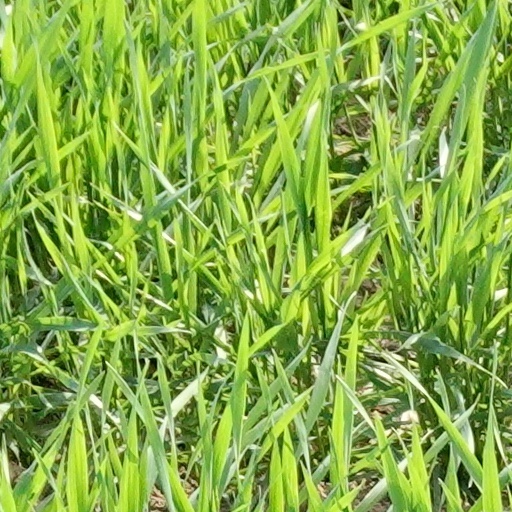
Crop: wheat